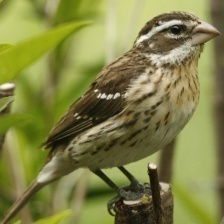
Species: PURPLE FINCH
Scientific name: HAEMORHOUS PURPUREUS
ImageNet parent category: house_finch